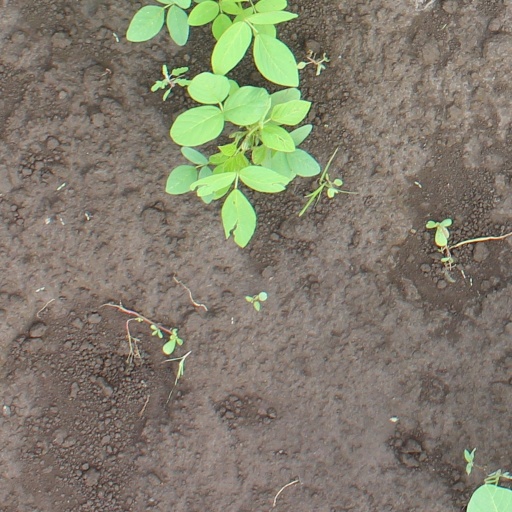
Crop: soybean